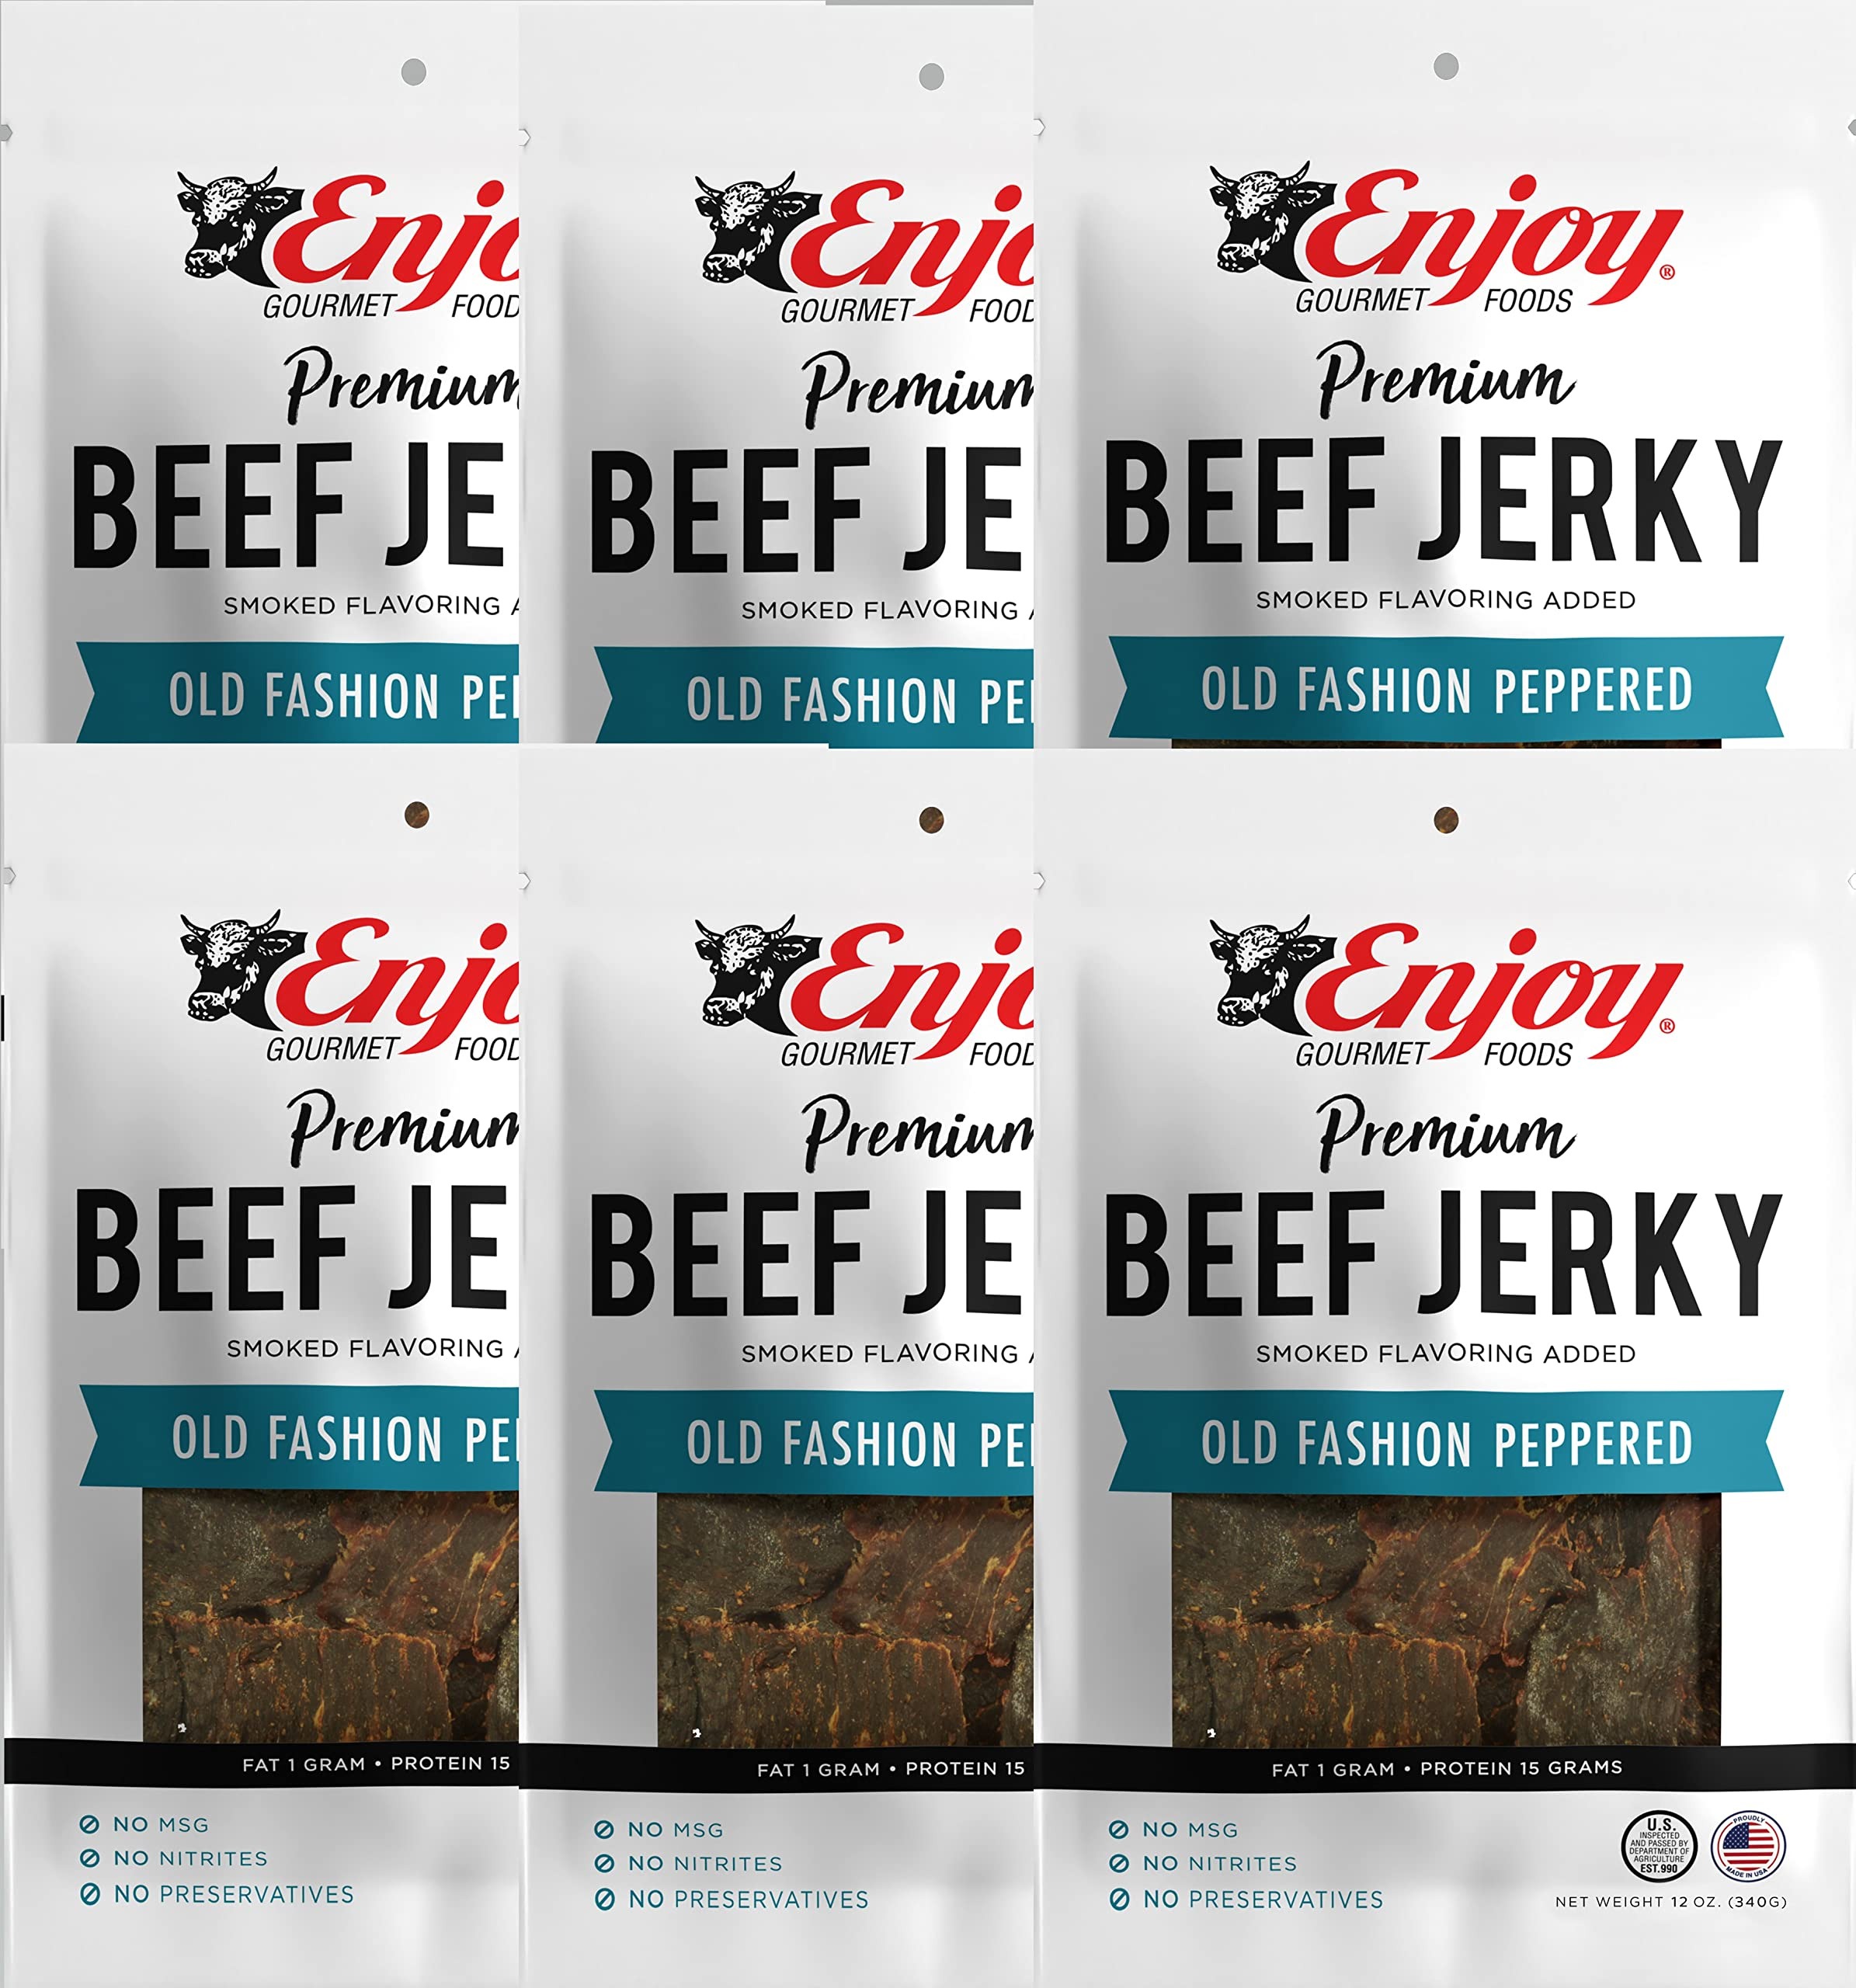
Item Name: Enjoy Old Fashion Peppered Beef Jerky 12 oz (Pack of 6) | Traditional Style | USA Made | High Protein | Low Fat | Zero Trans Fat | No Preservatives | No MSG | No Nitrites | Resealable Bags
Bullet Point 1: TRADITIONAL DRY BEEF JERKY: Enjoy premium traditional beef jerky is simply crafted in the USA with simple ingredients to be simply better.
Bullet Point 2: FAMILY RECIPES: We start with premium whole strips of fresh beef round roast, our family marinade recipe using only the highest quality ingredients then we traditionally slow dry to perfection. The Enjoy recipes were derived from old family recipes with long-standing traditions and a commitment to quality food products for your family.
Bullet Point 3: GUILT FREE SNACKING: Enjoy beef jerky is high protein -15g, low fat -1g, low carb -4g, low sugar -2g per serving. Our premium jerky features No Nitrites, No Nitrates, No MSG, No Preservatives, No Artificial Ingredients.
Bullet Point 4: MADE IN THE USA - SMALL BATCH: We are a family-owned and operated business, celebrating over 30 years of tradition in Southern CA. Just like your favorite homemade, delicious jerky the longer you chew the more flavor you enjoy.
Bullet Point 5: PERFECT SNACK: Ready to eat, grab & go convenient resealable bags. Perfect for outdoor adventures, road trips, gym bag, lunchboxes, any time snack.
Product Description: Enjoy premium traditional beef jerky is simply crafted in the USA with simple ingredients to be simply better. We start with premium whole strips of fresh beef round roast, seasoned with our family recipe and traditionally slow dry to perfection. Our jerky has zero trans fats, no preservatives, no MSG, no nitrites. Enjoy beef jerky is a good source of protein making it a great on the go snack.
Value: 72.0
Unit: Ounce

Price: 17.98